Tchefuncte River

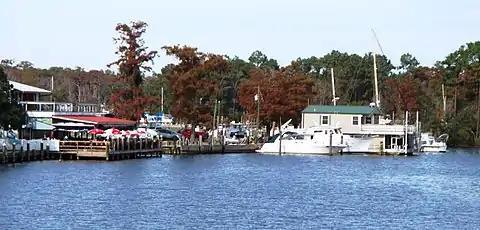
Madisonville's colorful waterfront, viewed here looking north from the drawbridge on LA 22, features outdoor dining along the Tchefuncte River estuary.

The Tchefuncte has been designated by the government of Louisiana as a "Natural and Scenic River". Fairview-Riverside State Park is located along the river, upstream of Madisonville.